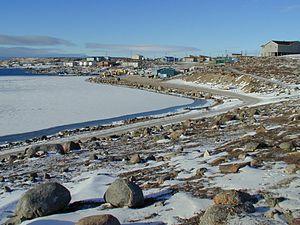
Taloyoak ou Talurjuaq anciennement connu sous le nom de Spence Bay jusqu'au 1ᵉʳ juillet 1992 est un hameau situé sur la péninsule Boothia dans la région de Kitikmeot dans le territoire du Nunavut au Canada. La population du hameau était de 809 habitants en 2006.